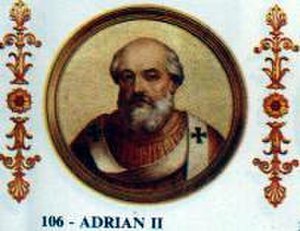
Pave Hadrian 2.
Hadrian 2. var pave fra 14. december 867 til sin død i 872. Han var medlem af en romersk adelsfamilie og blev pave i sen alder. Familien havde fostret de tidligere paver Sergius 2. og Stefan 4.